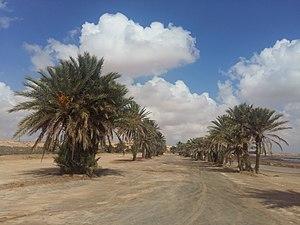
Golfe de Boughrara